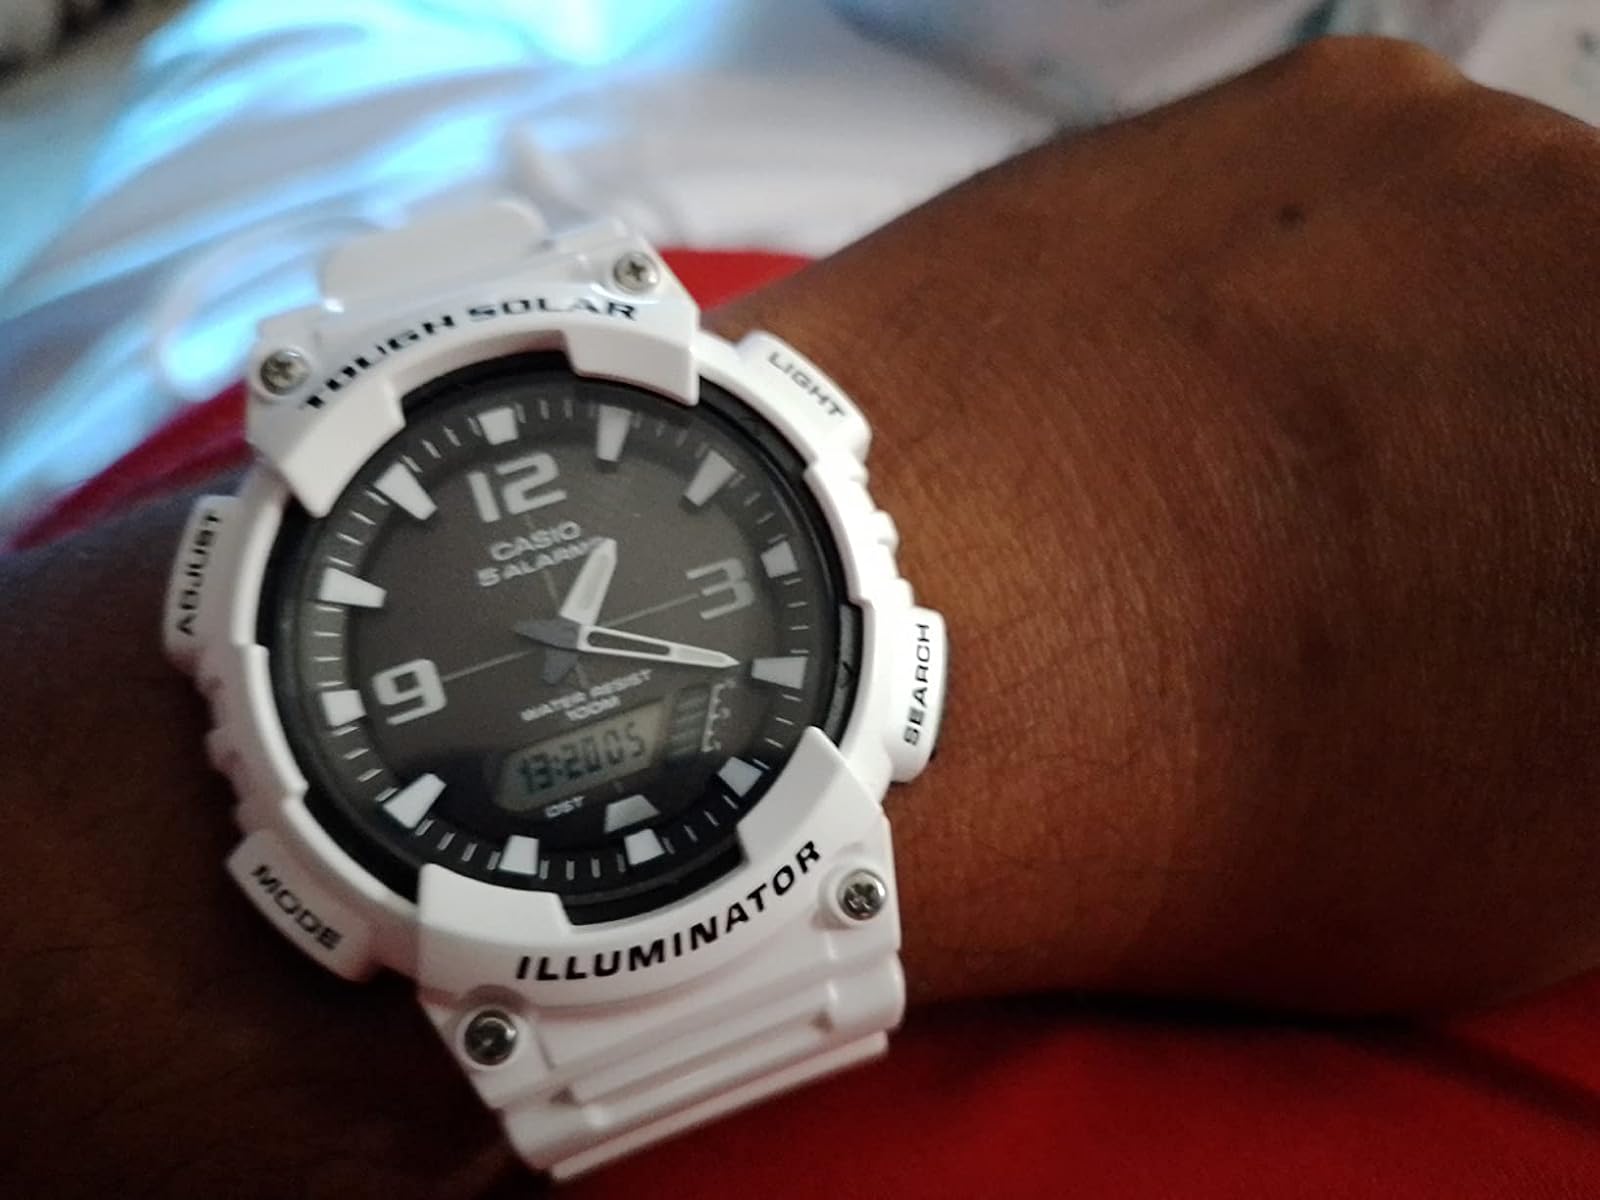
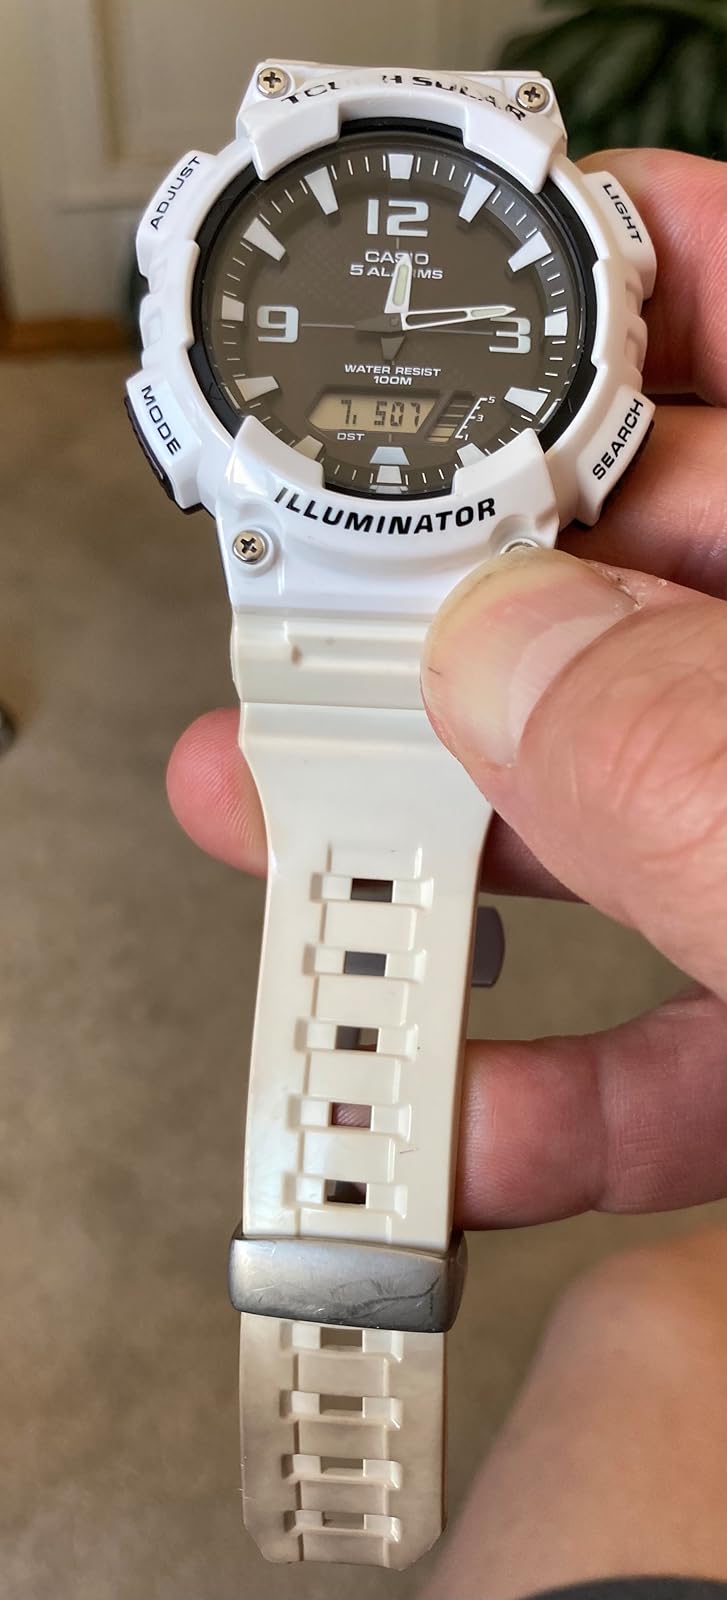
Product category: accessories_watch
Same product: yes